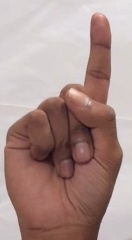
ASL sign: 1